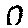
Label: 0